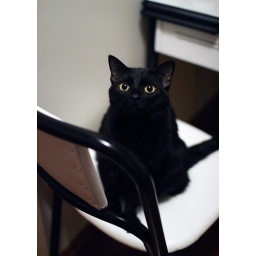
to a black and white ball in the kitchen. Main course Tuna